Robert Willoughby, 1st Baron Willoughby de Broke

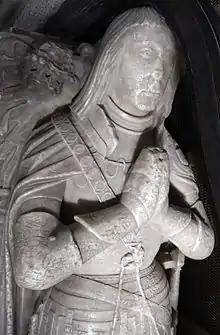
Effigy of Robert Willoughby, 1st Baron Willoughby de Broke (d. 1502), alabaster, St Mary's Church, Callington, Cornwall

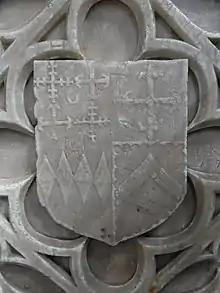
One of six similar Escutcheons of Robert Willoughby, some shown within the cordon of the Order of the Garter, on his tomb at Callington, blazoned: "Quarterly, 1st grand quarter quarterly, 1st and 4th a cross crosslet double crossed 2nd and 3rd a cross moline; a crescent superimposed on the fess-point for difference;" (Willoughby) "2nd grand quarter, a cross fleurie" (Latimer) "3rd grand quarter, 4 fusils in fess each charged with an escallop" (Cheyne) "4th grand quarter, a chevron within a bordure engrailled" (Stafford)

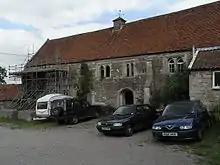
Mediaeval wing of Brook Hall, 2011, remnant of the manor house built by Robert Willoughby

Robert Willoughby, 1st Baron Willoughby de Broke, "de jure" 9th Baron Latimer (c. 1452 – 23 August 1502), KG, of Brook, near Westbury, Wiltshire, was one of the chief commanders of the royal forces of King Henry VII against the Cornish rebellion of 1497.